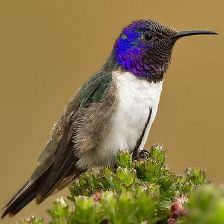
Species: ECUADORIAN HILLSTAR
Scientific name: OREOTROCHILUS CHIMBORAZO
ImageNet parent category: hummingbird